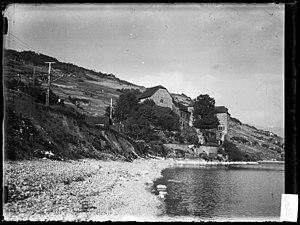
Le château de Glérolles est un château situé sur le territoire de la commune vaudoise de Saint-Saphorin, en Suisse.